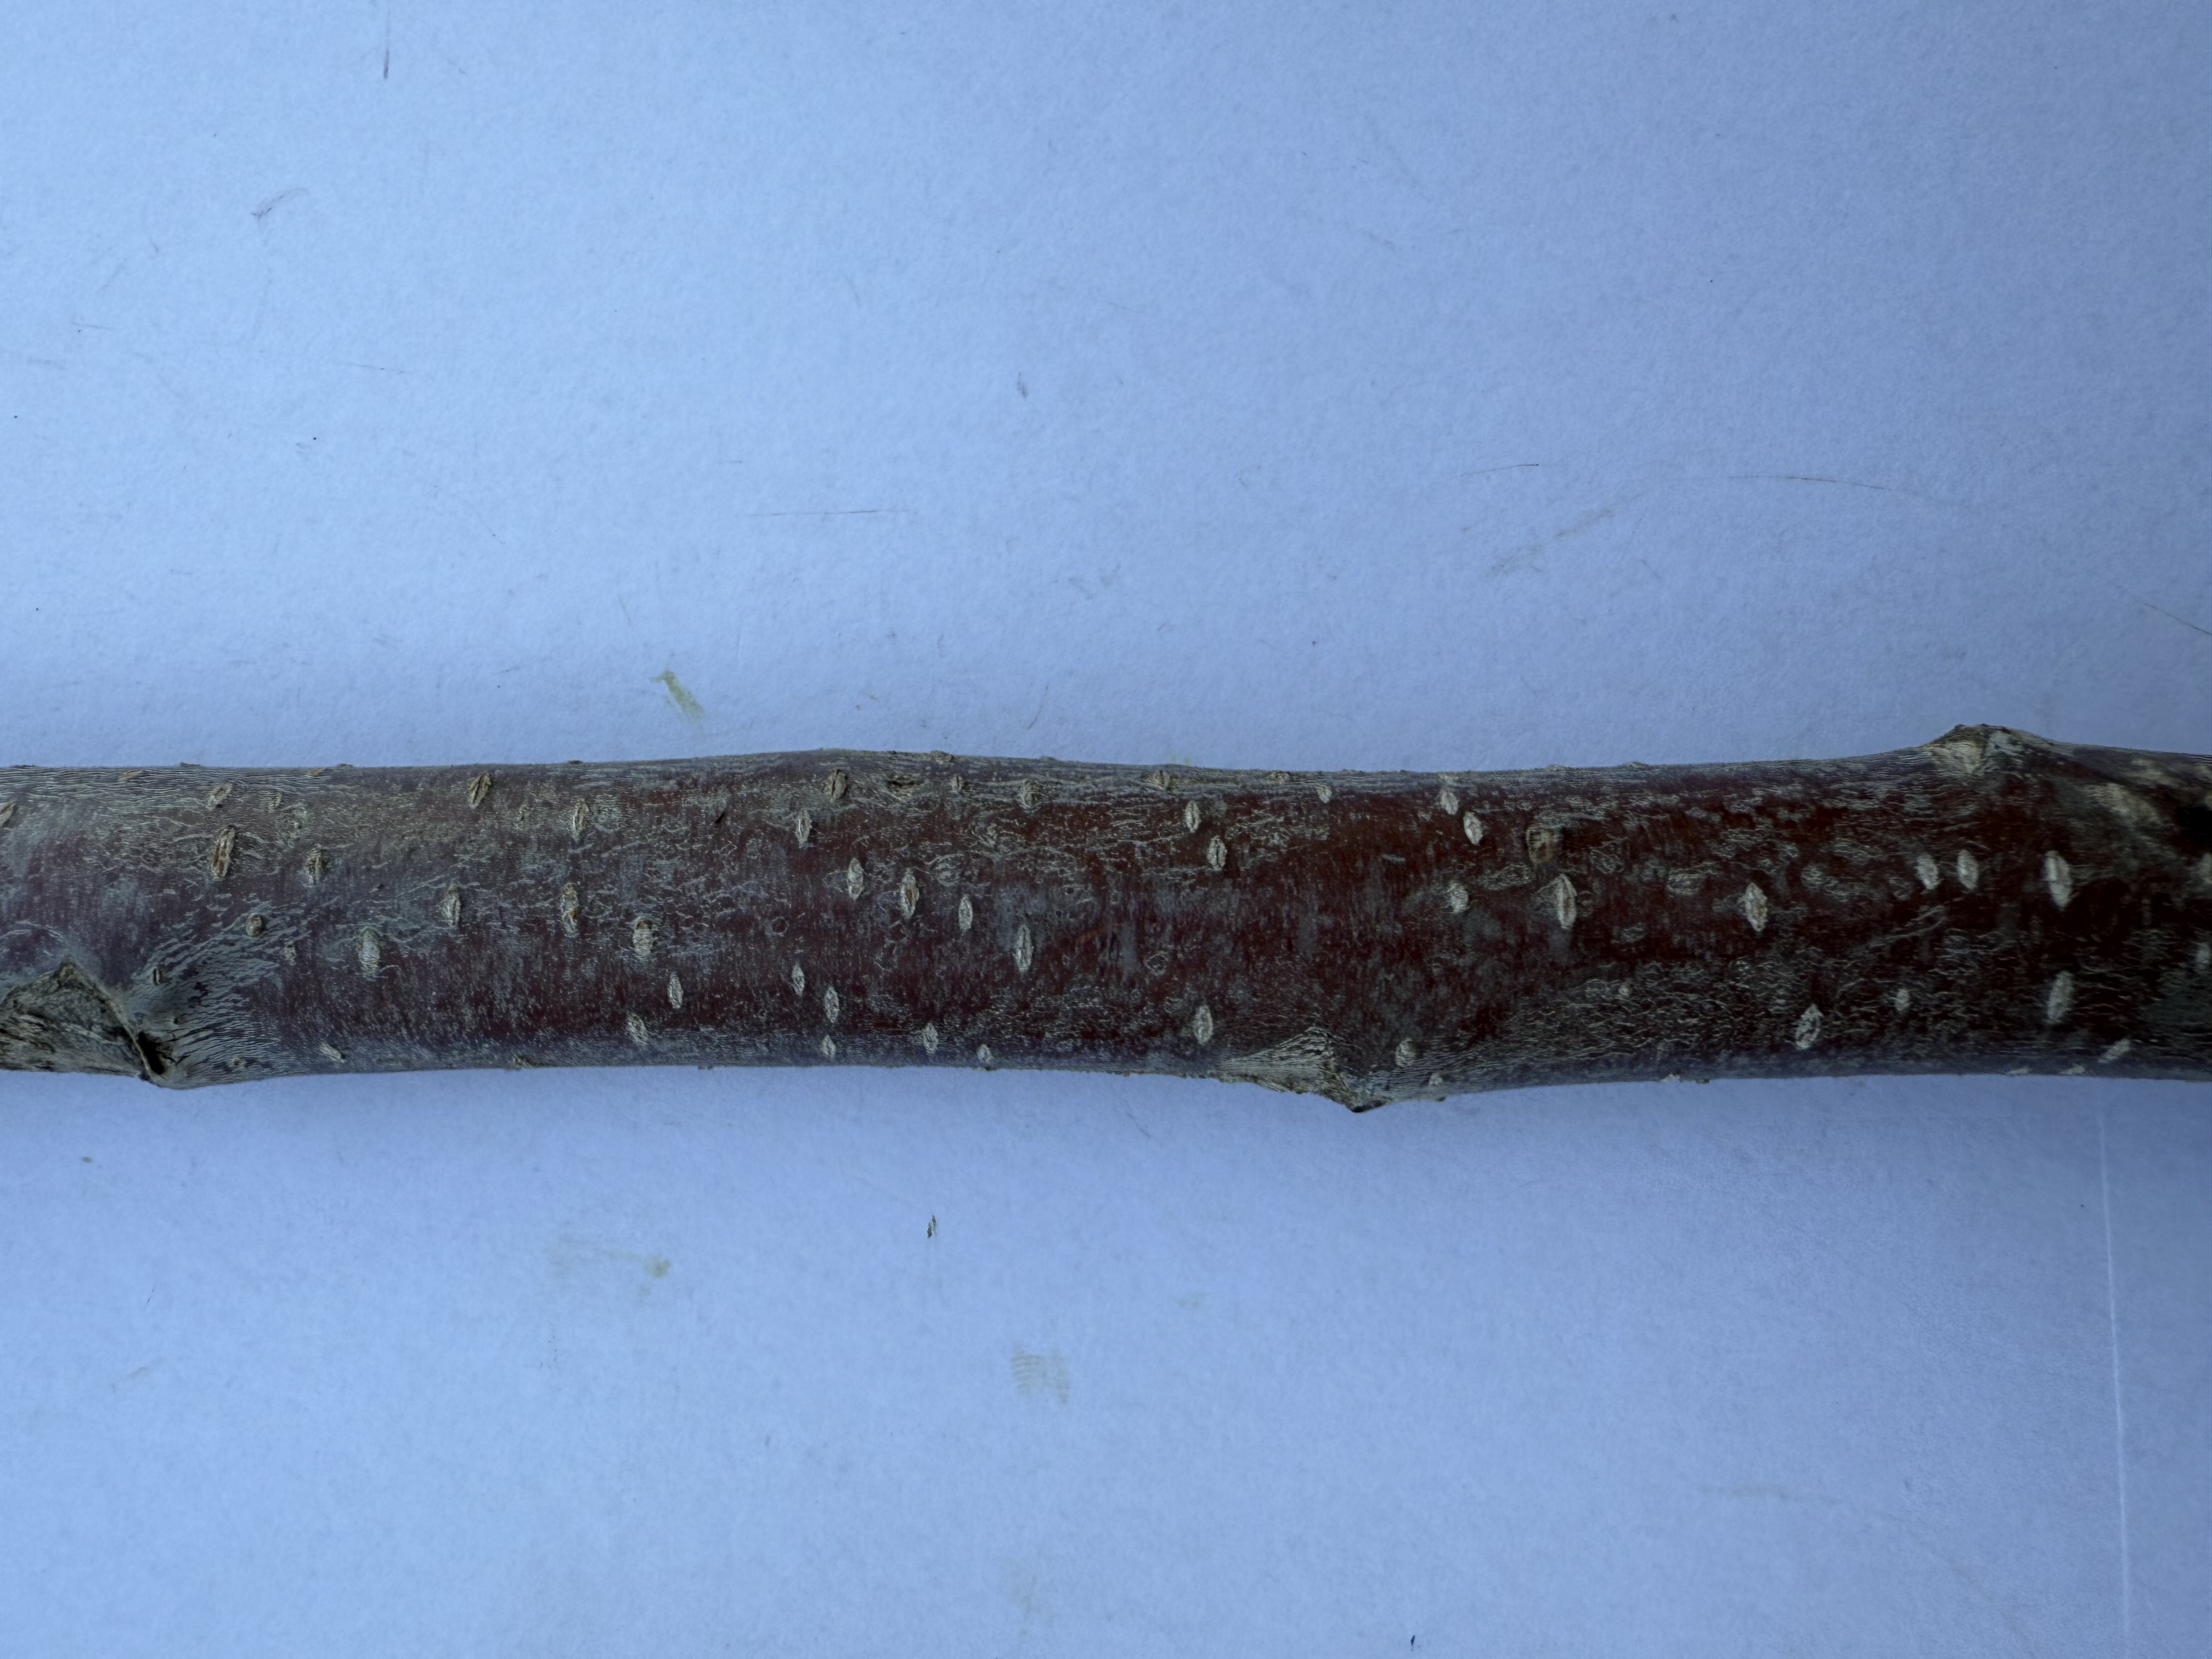
Variety: Sour Cherry